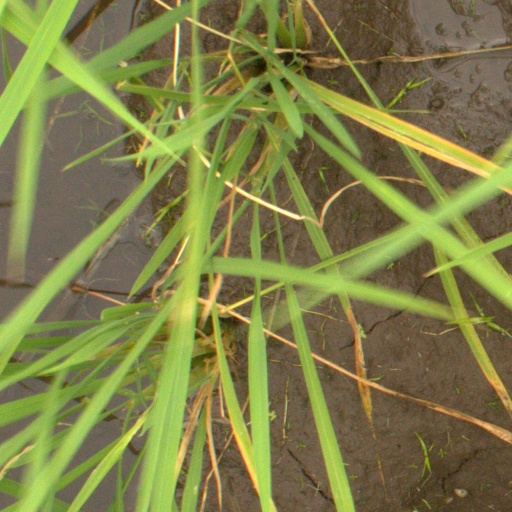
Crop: rice